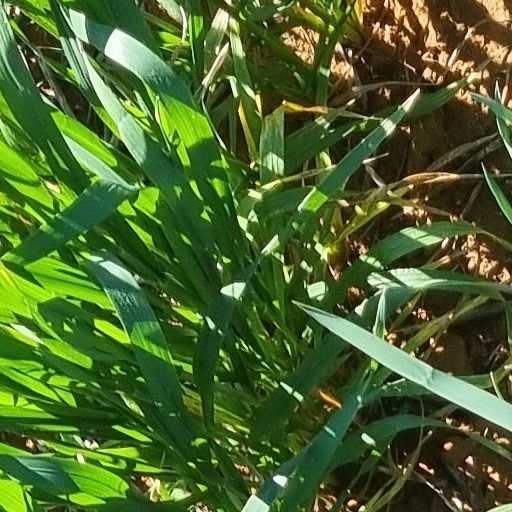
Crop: wheat